Dog

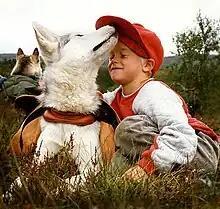
A Siberian husky with a human companion

The dog's skull has identical components regardless of breed type, but there is significant divergence in terms of skull shape between types. The three basic skull shapes are the elongated dolichocephalic type as seen in sighthounds, the intermediate mesocephalic or mesaticephalic type, and the very short and broad brachycephalic type exemplified by mastiff type skulls. The jaw contains around 42 teeth, and it has evolved for the consumption of flesh. Dogs use their carnassial teeth to cut food into bite-sized chunks, more especially meat.